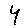
Label: 4